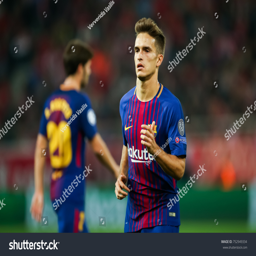
player of athlete during the game